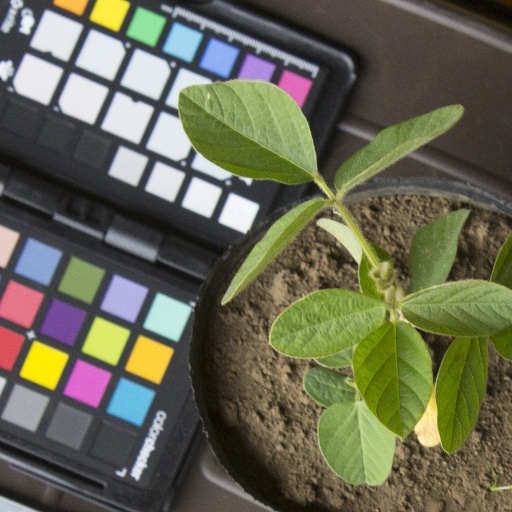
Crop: soybean